Carlo Dolci

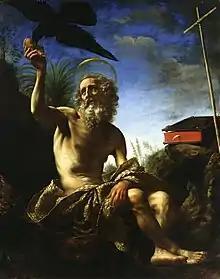
"Saint Paul the Hermit", before 1648, National Museum in Warsaw.

The grand manner, vigorous coloration or luminosity, and dynamic emotion of the Bolognese-Roman Baroque are foreign to Dolci and to Baroque Florence. While he fits into a long tradition of prestigious official Florentine painting, Dolci appears constitutionally blind to the new aesthetic, shackled by the Florentine tradition that holds each drawn figure under a microscope of academicism. Wittkower describes him as the Florentine counterpart, in terms of devotional imagery, of the Roman Sassoferrato. Pilkington declared his touch "inexpressibly neat ... though he has often been censured for the excessive labour bestowed on his pictures, and for giving his carnations more of the appearance of ivory than the look of flesh", a flaw that had been already apparent in Agnolo Bronzino.